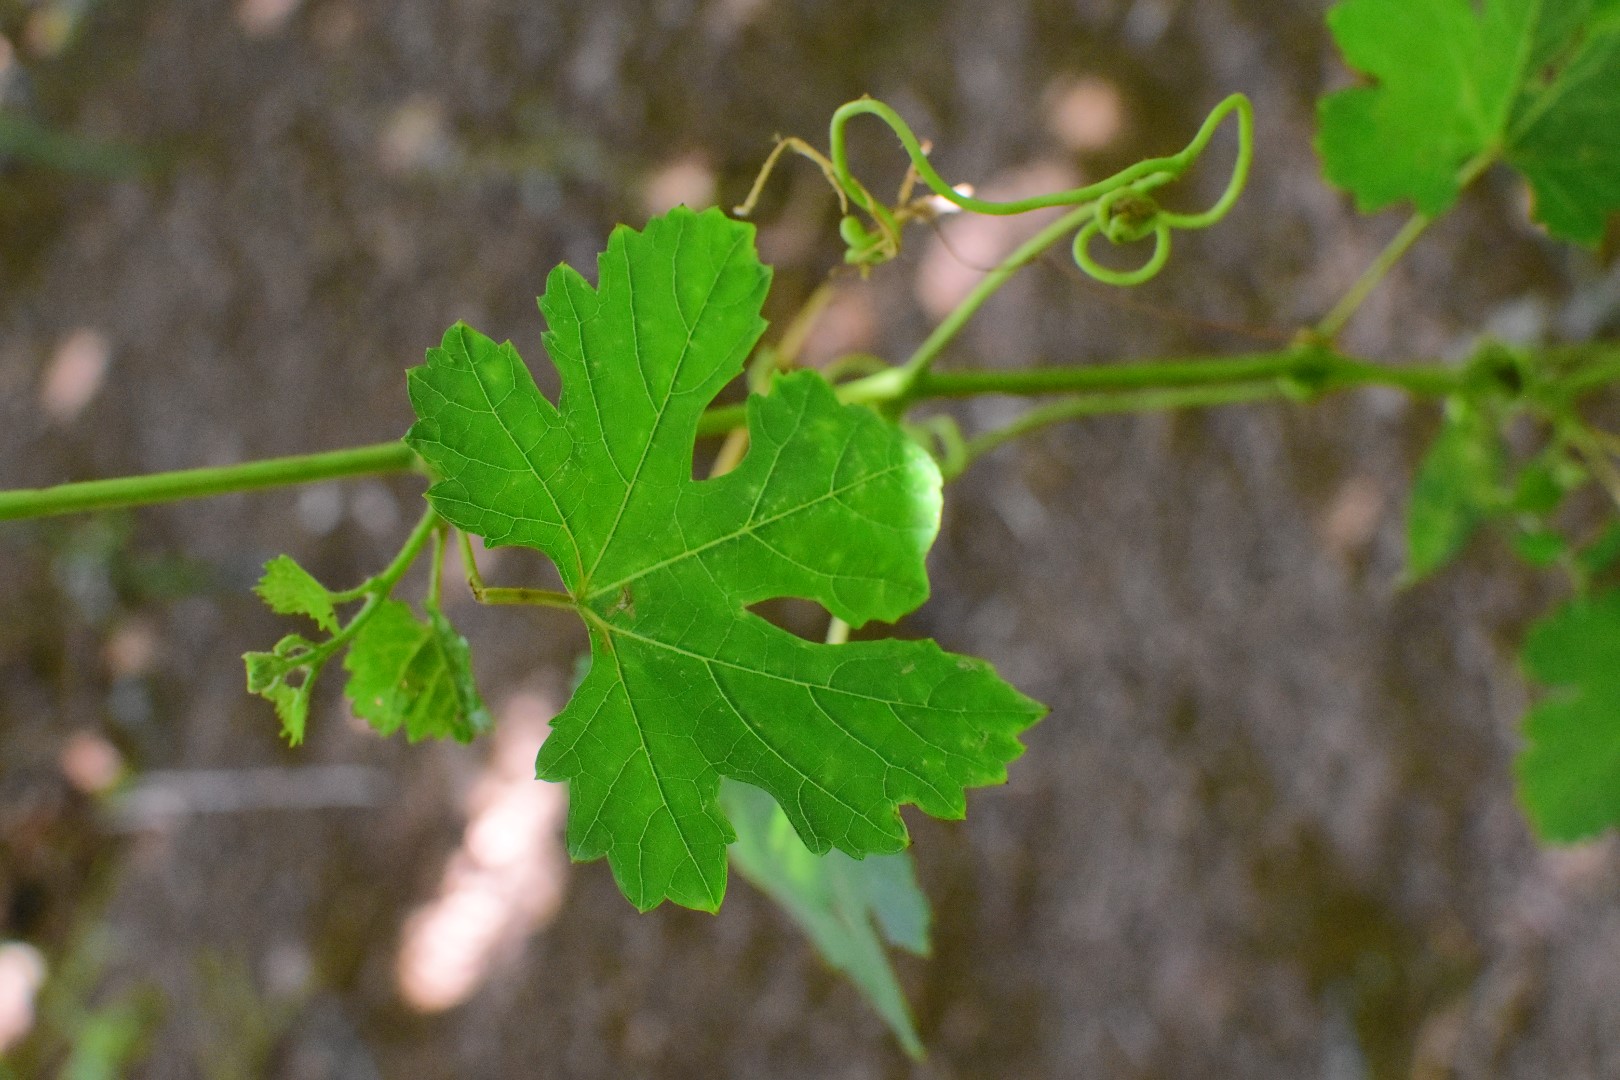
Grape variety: Deas Al-Annz